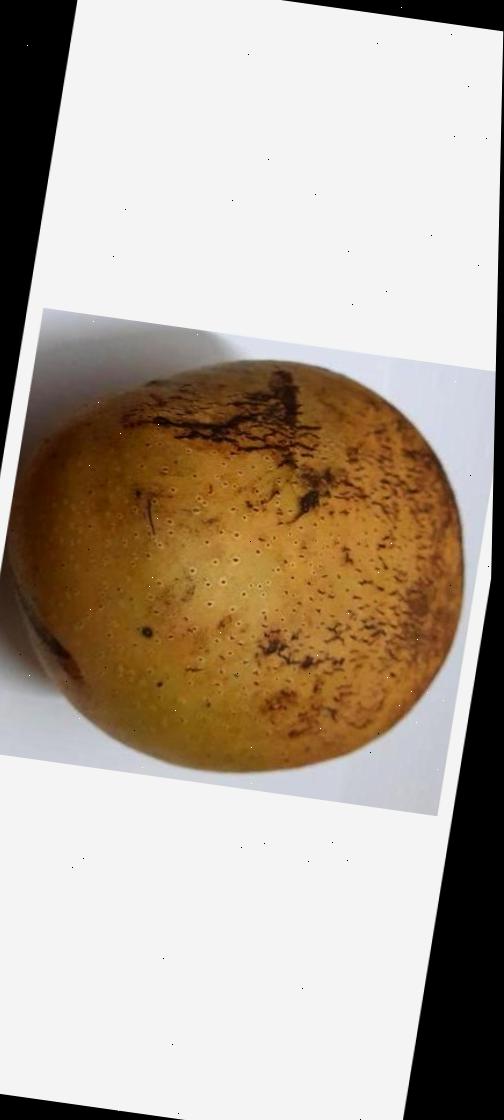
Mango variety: Ashshina Classic